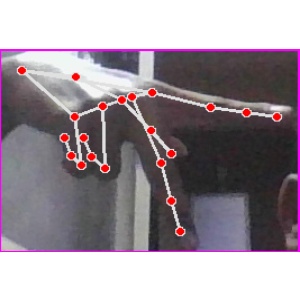
अक्षर: प